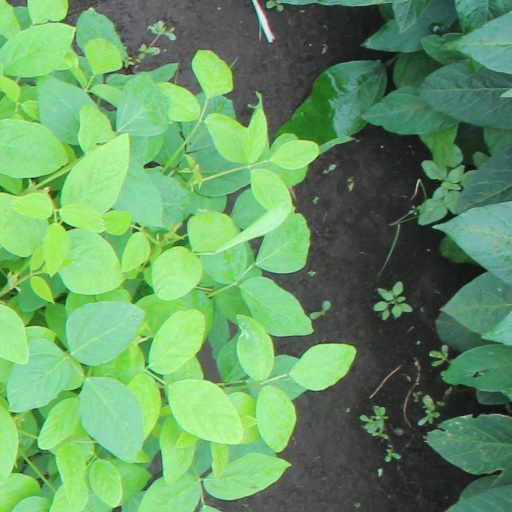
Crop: soybean